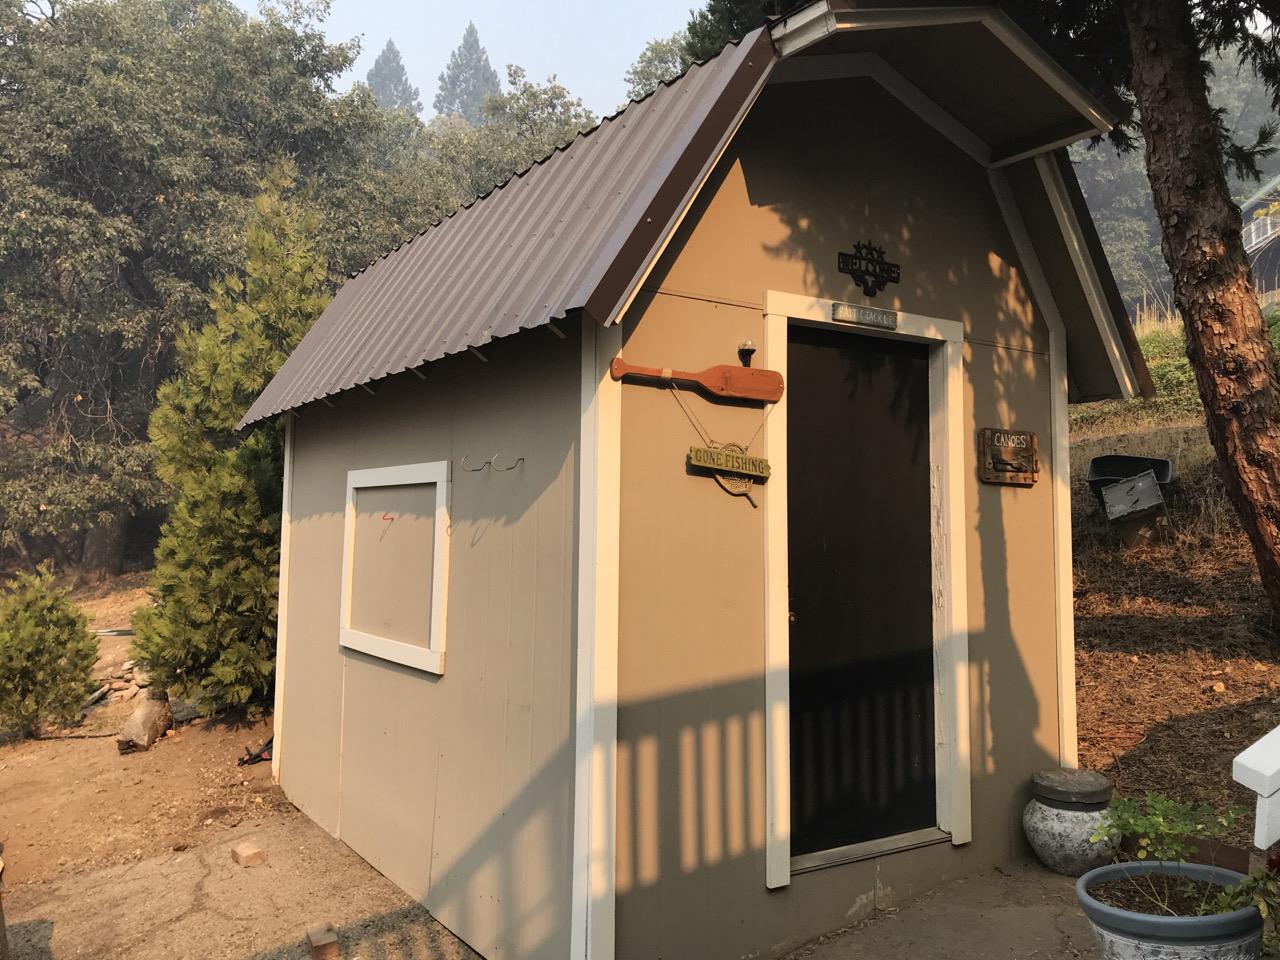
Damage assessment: no_damage